Gaikodzor

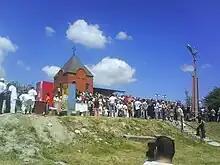
Khachkar holiday in Gajkodzor

Gaikodzor (in Russian Гайкодзор or officially Гай-Кодзо́р, in Armenian Հայկաձոր pronounced Haikadzor) is an Armenian village in the Krasnodar Krai region, Russia, part of the Anapksky District of Anapsky Urban Okrug.